Jordi Rebellón

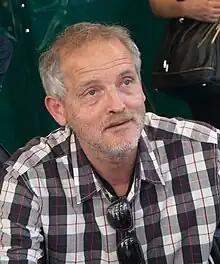
At the 2015 Saint George's Day

Jordi Rebellón López (15 February 1957 – 8 September 2021) was a Spanish television, cinema and stage actor known for his role as Rodolfo Vilches in popular television series "Hospital Central".